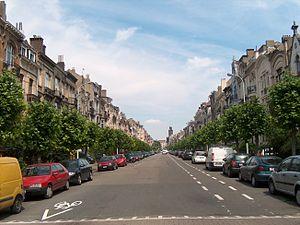
L'avenue Eugène Demolder à Schaerbeek, Bruxelles, Belgique.
Ci-dessous, la liste complète des 339 rues de Schaerbeek, commune belge située en région bruxelloise.
L'avenue Eugène Demolder est une prestigieuse avenue bruxelloise de la commune de Schaerbeek qui va de la place Eugène Verboekhoven au square François Riga en passant par le boulevard Lambermont et la rue du Dahlia.